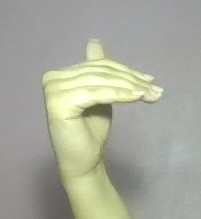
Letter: khaa